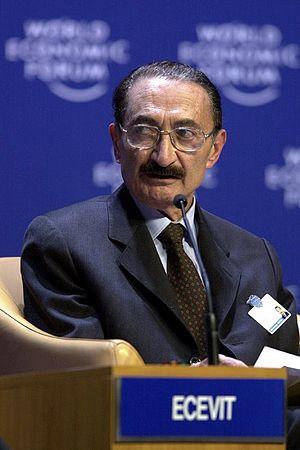
La School of Oriental and African Studies, souvent appelée simplement par son acronyme SOAS, est une école constituante de l'université de Londres spécialisée dans les arts, humanités, langues, cultures, droit et sciences sociales en relation avec l'Asie, l'Afrique et le Proche-Orient. La SOAS propose environ trois cents variations de Bachelor et plus de soixante-dix cours de master. Les doctorats sont aussi proposés dans toutes les facultés de l'établissement. Située au cœur de Londres, la SOAS est souvent présentée comme « le meilleur centre de recherche au monde concernant les matières en relation avec l'Asie, l'Afrique et le Moyen-Orient ».